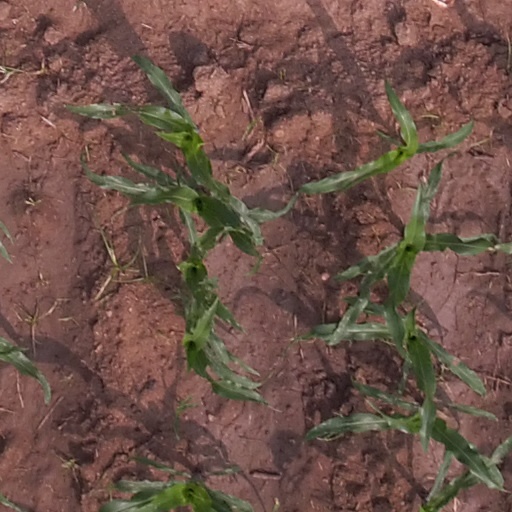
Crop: maize; corn